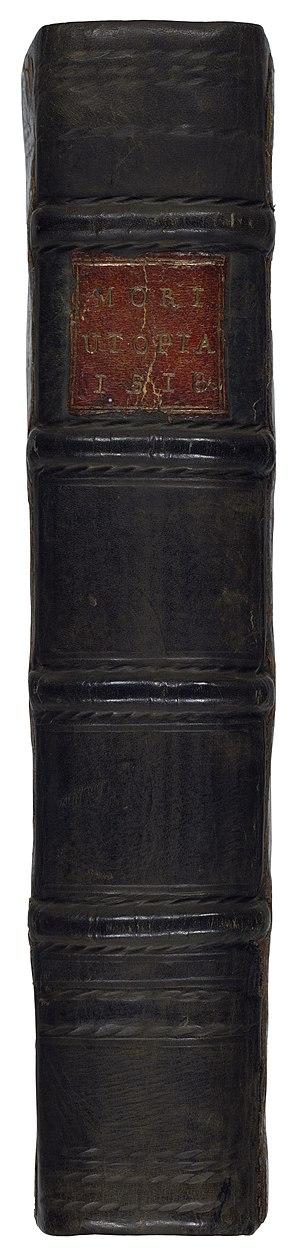
L'Utopie est un ouvrage de Thomas More écrit en latin et publié en 1516. Thomas Morus fut un juriste, historien, philosophe, humaniste et homme politique anglais.